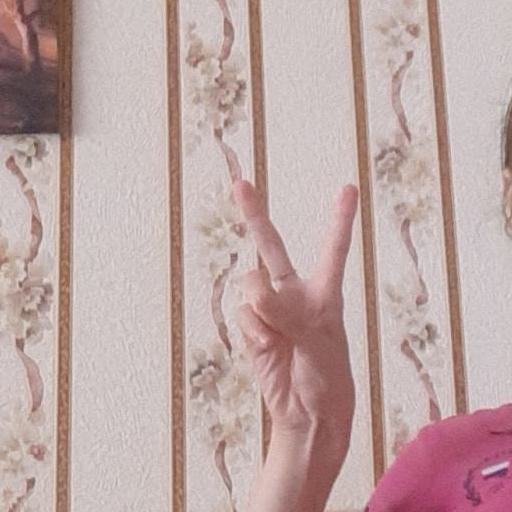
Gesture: peace